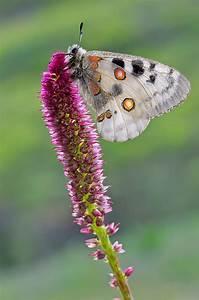
butterfly